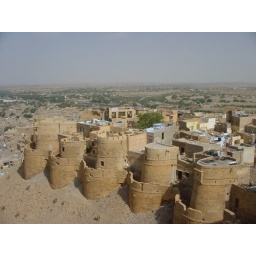
A golden city lost in an ocean of sand. Close to Pakistan